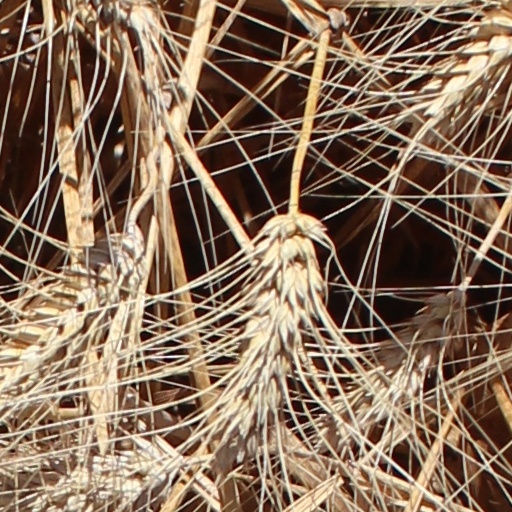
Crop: wheat